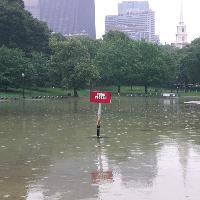
Weather: cloudy or overcast